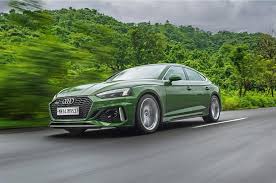
Label: noambulance